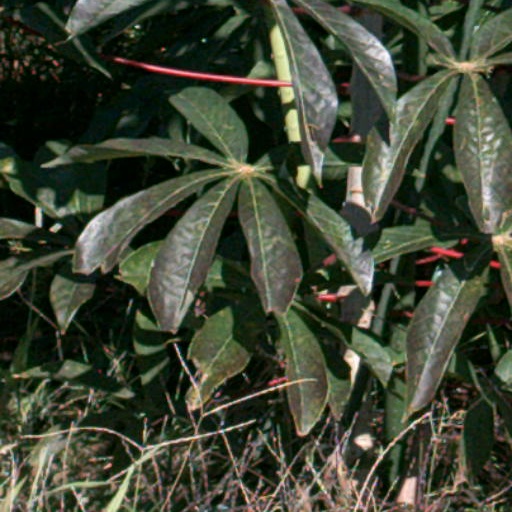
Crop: cassava